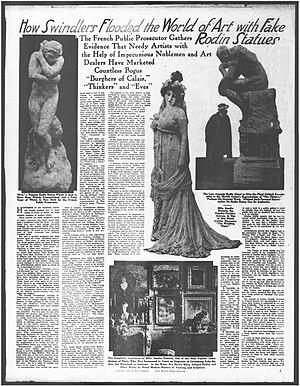
Journal The Washington Times, édition du dimanche 6 juillet 1919. L'affaire des fausses statues Rodin aux États-Unis.
Auguste Rodin, né à Paris le 12 novembre 1840 et mort à Meudon le 17 novembre 1917, est l'un des plus importants sculpteurs français de la seconde moitié du XIXᵉ siècle, considéré comme un des pères de la sculpture moderne.
Amélie Diéterle, nom de scène d'Amélie Laurent, est une actrice, cantatrice et collectionneuse d'art française, née à Strasbourg le 20 février 1871 et morte à Cannes le 20 janvier 1941.